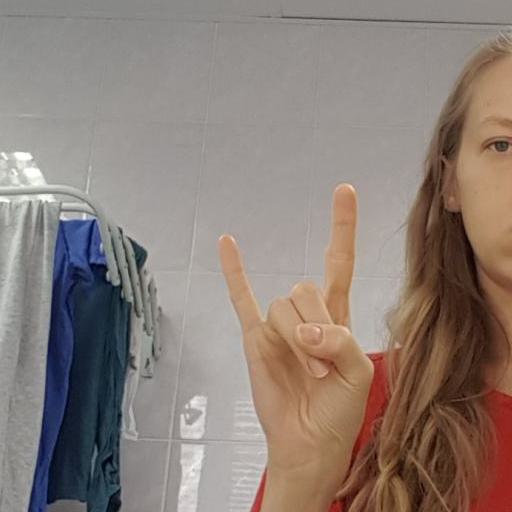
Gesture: rock